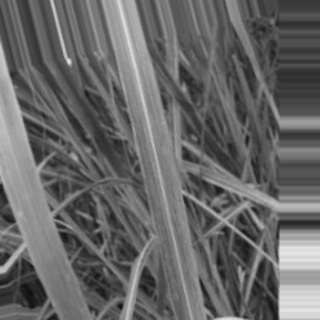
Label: sugarcane_bacterial_blight